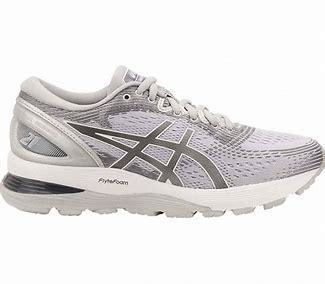
Brand: Asics
Model: Gel Nimbus 21